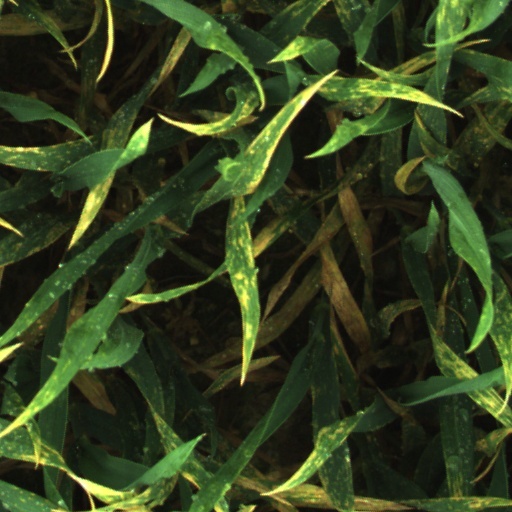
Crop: wheat